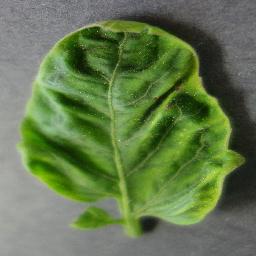
Label: Tomato___Tomato_Yellow_Leaf_Curl_Virus